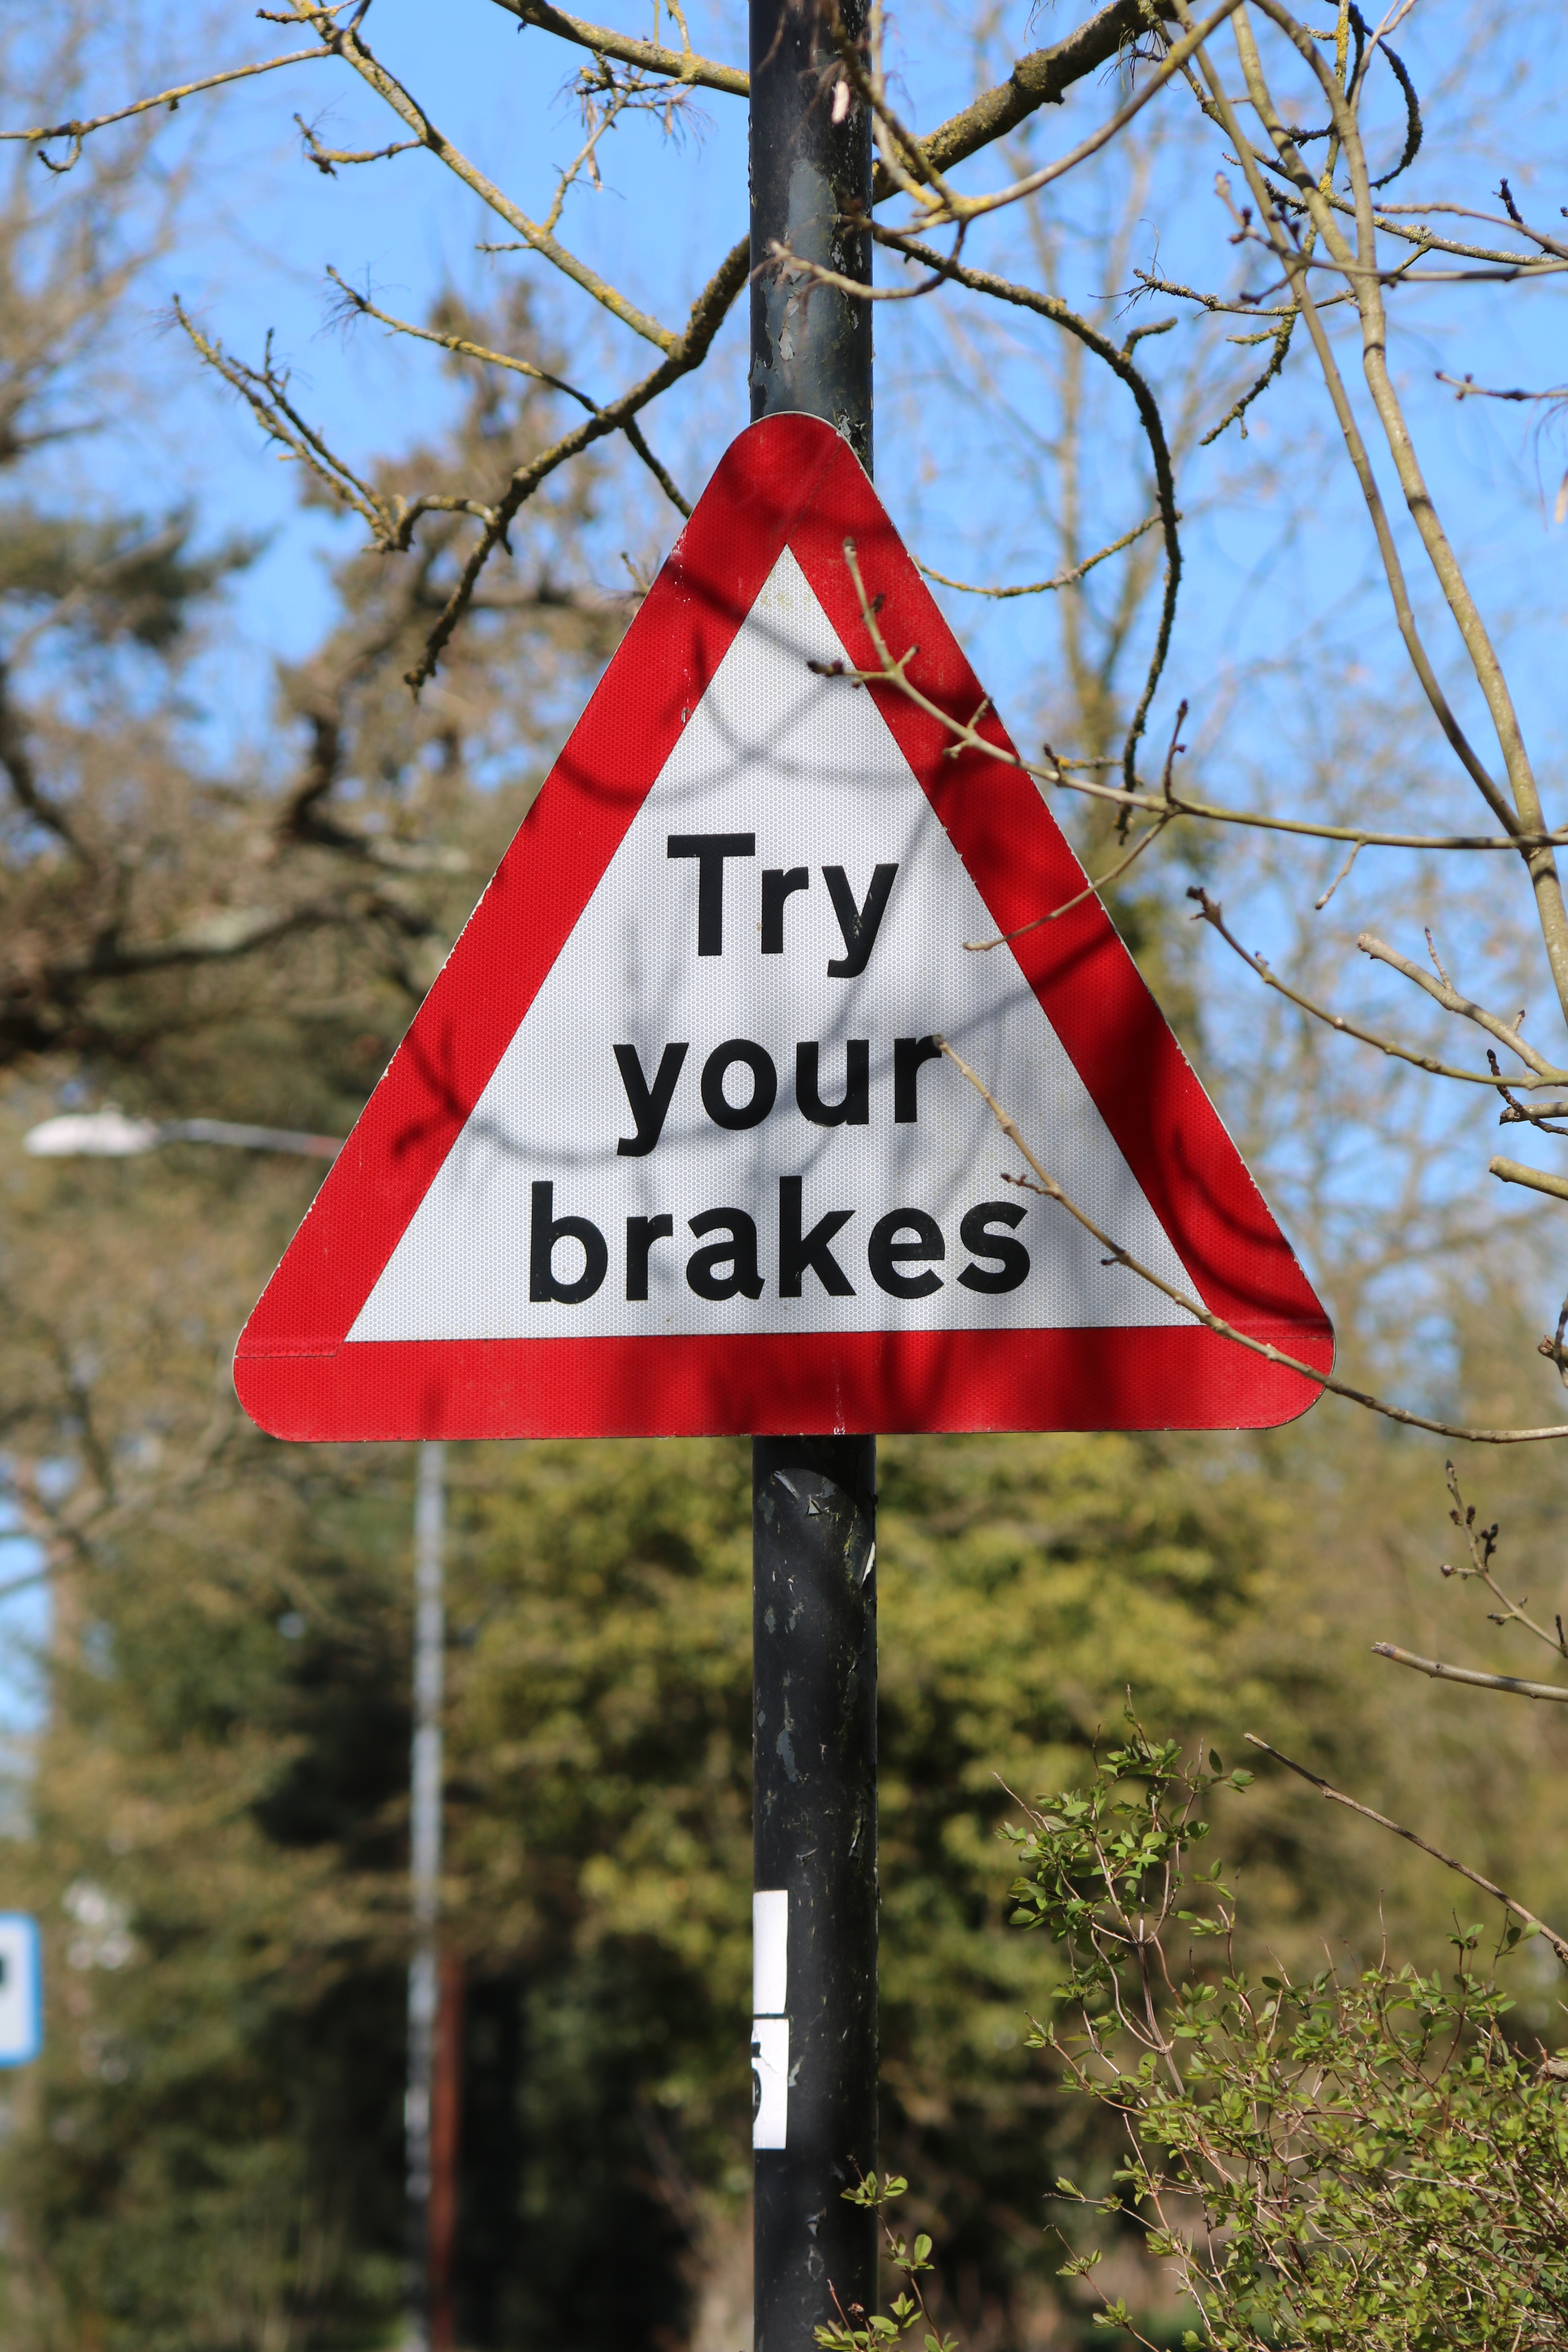
tree, road, sign, roadsign, direction, red, symbol, street sign, signage, road sign, message, signpost, notice, traffic sign, try your brakes, guidepost